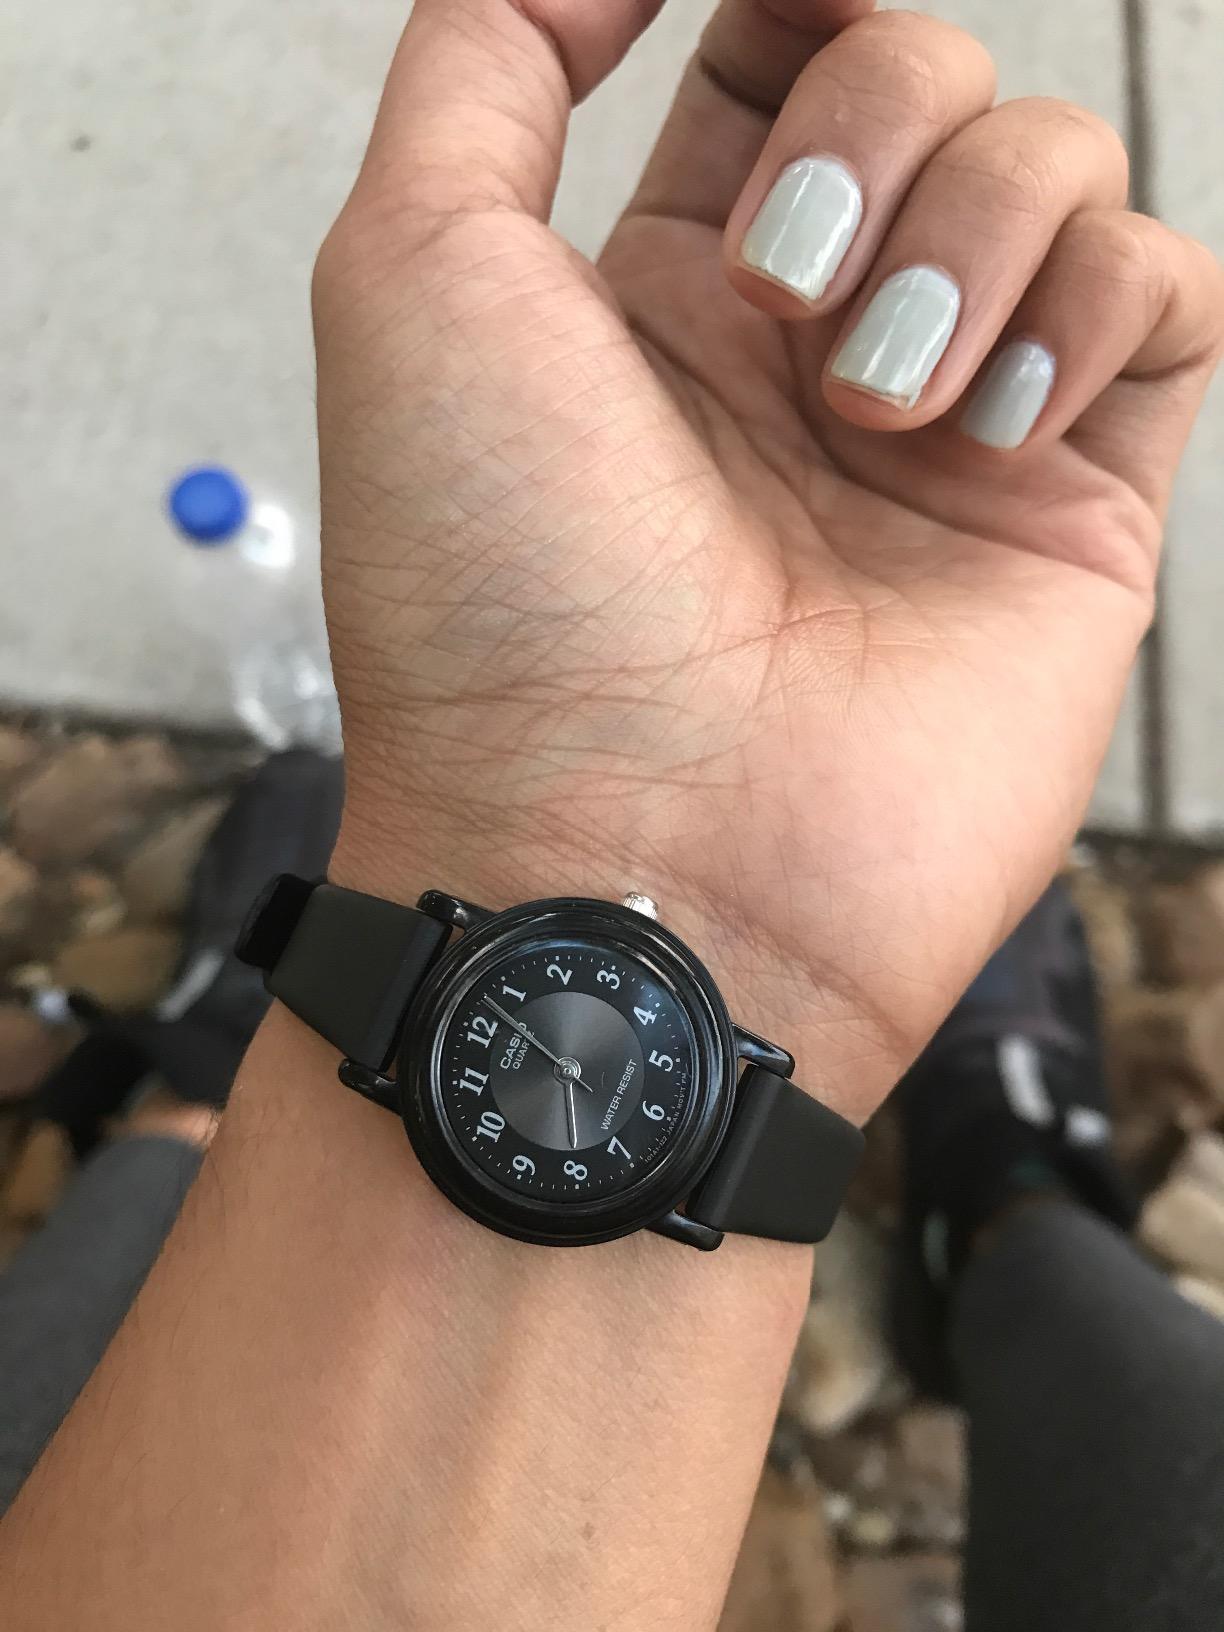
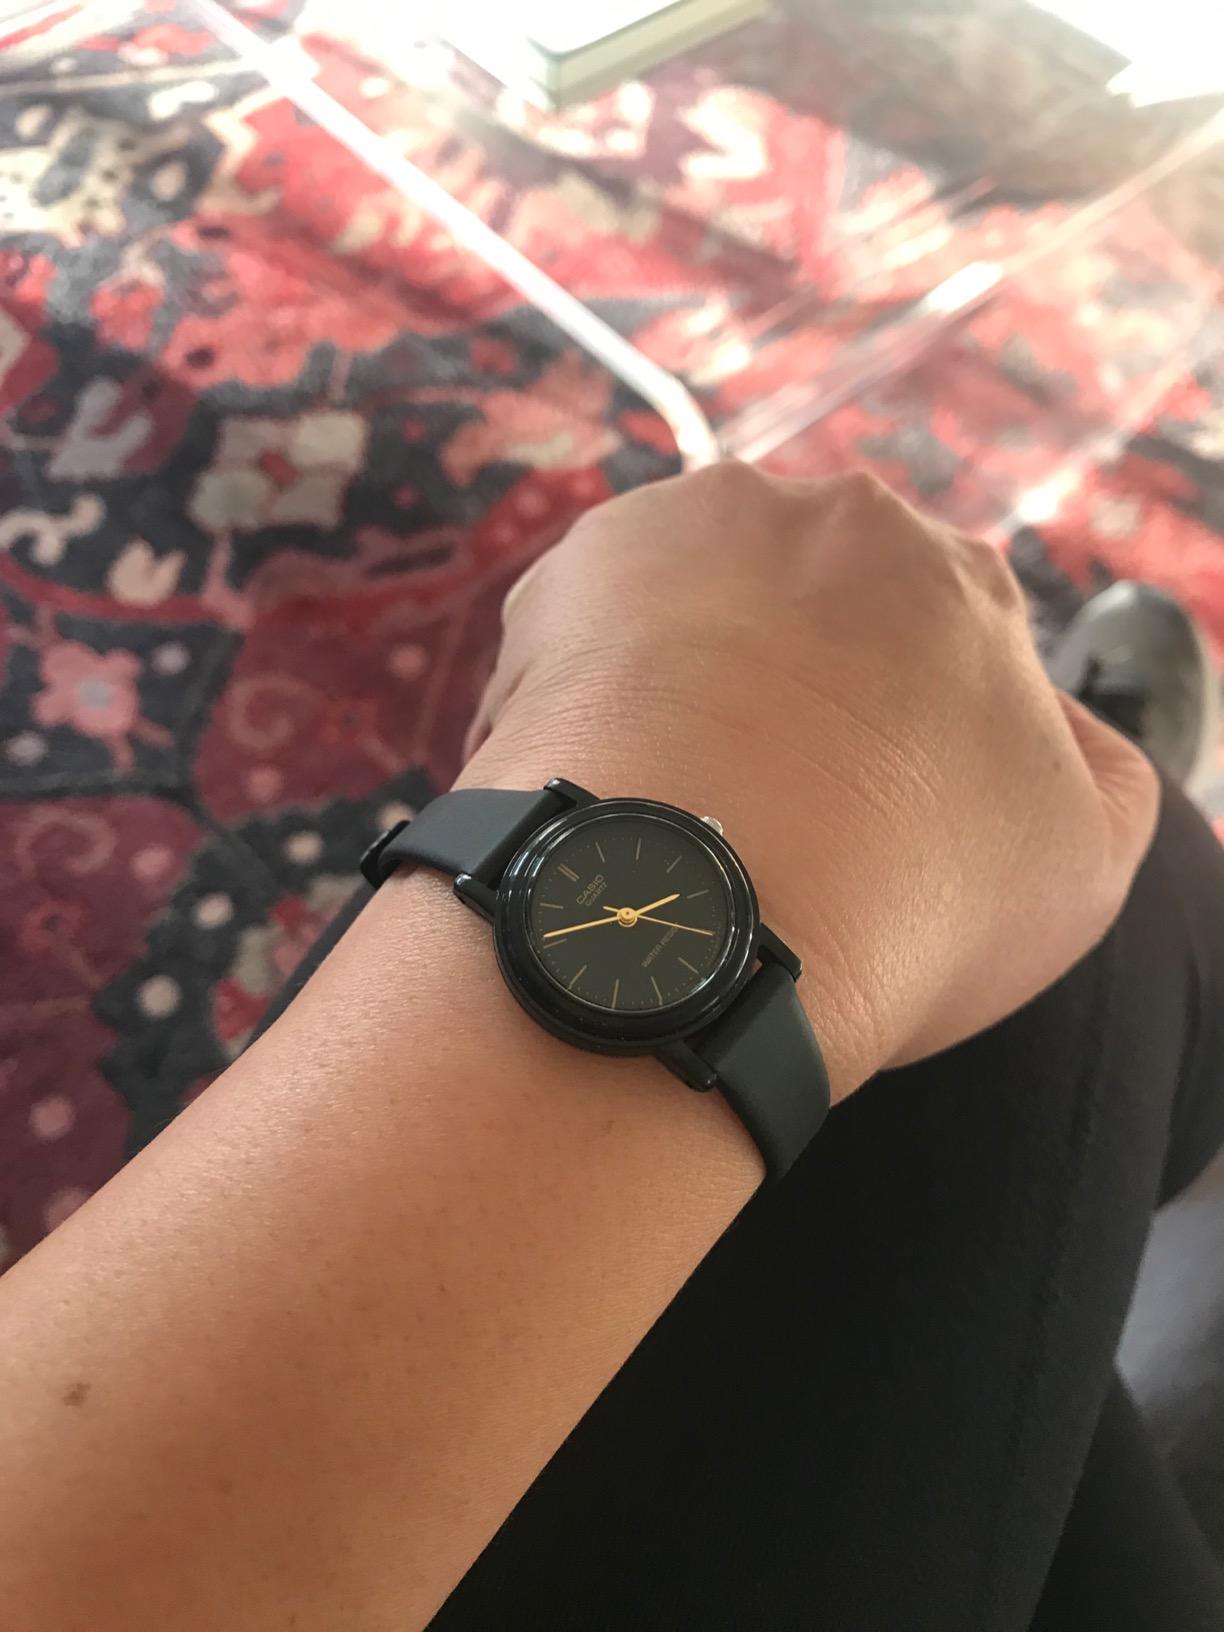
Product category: accessories_watch
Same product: no